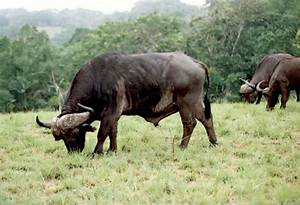
Label: mucca